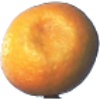
Label: kumquats